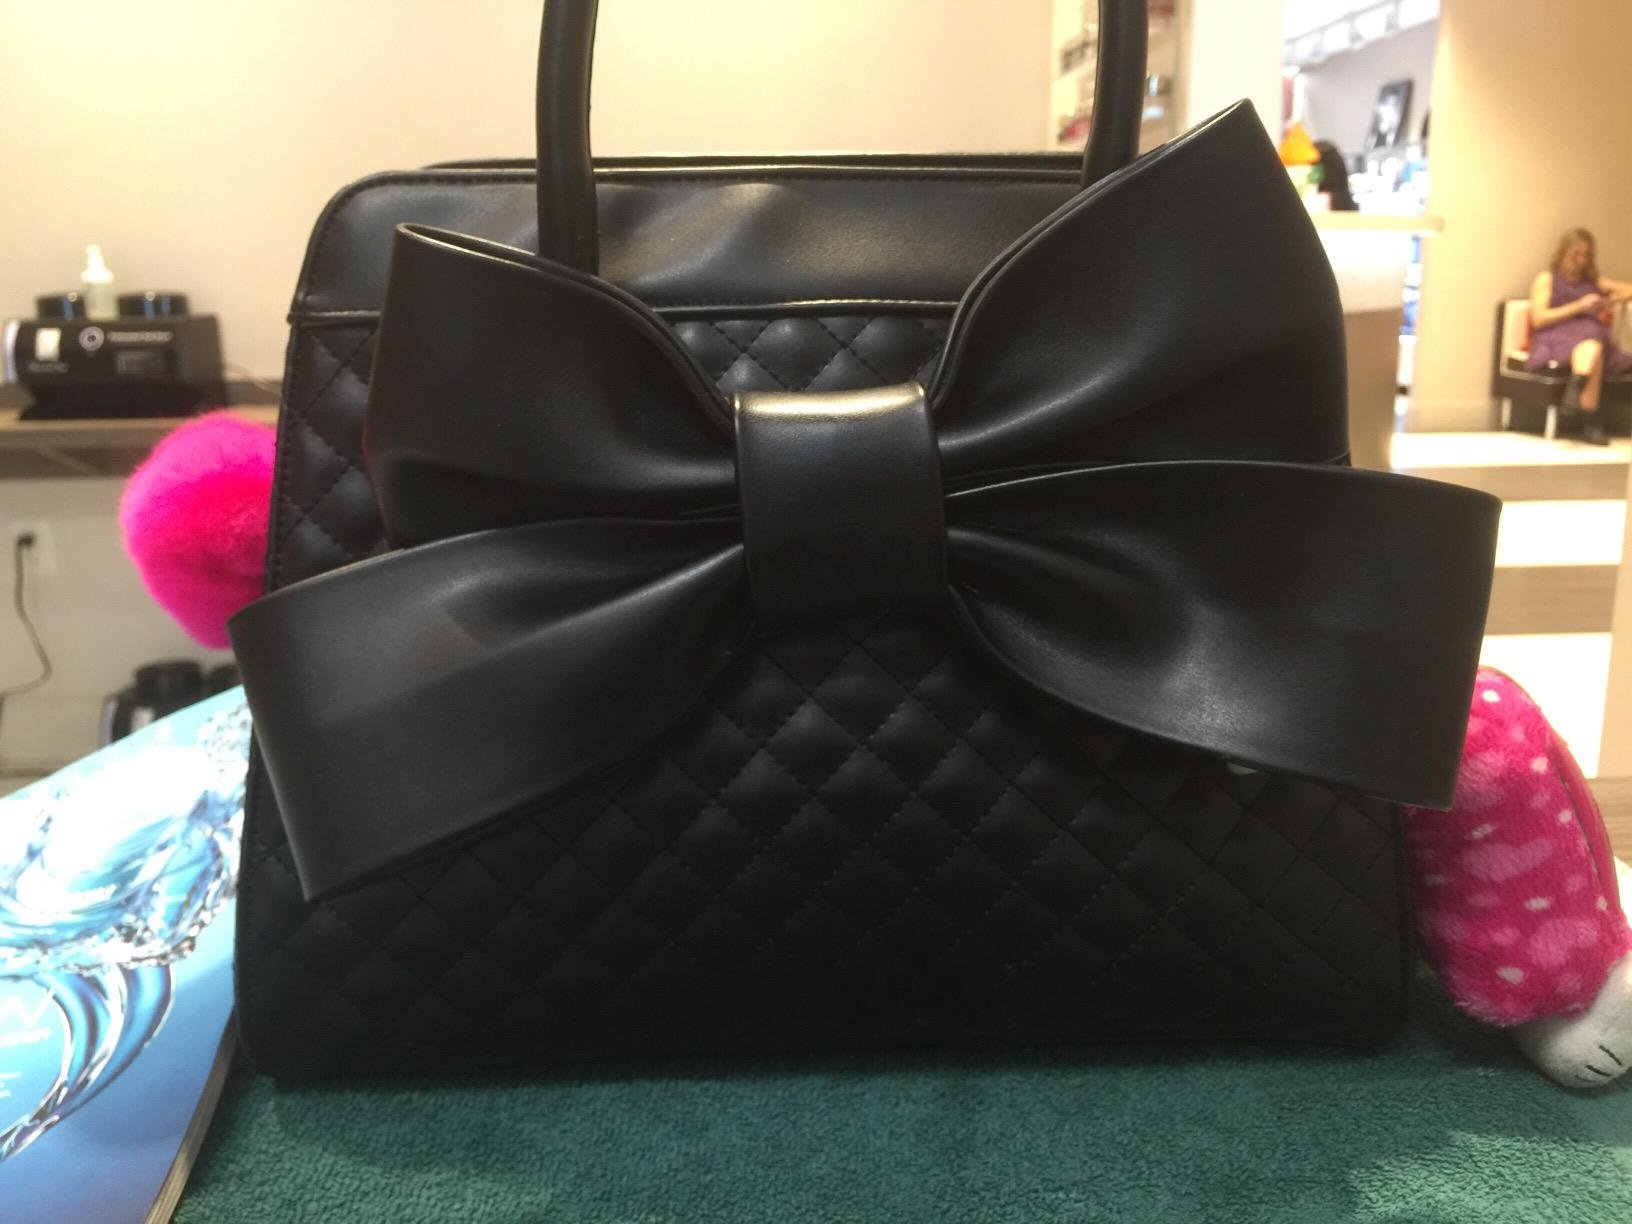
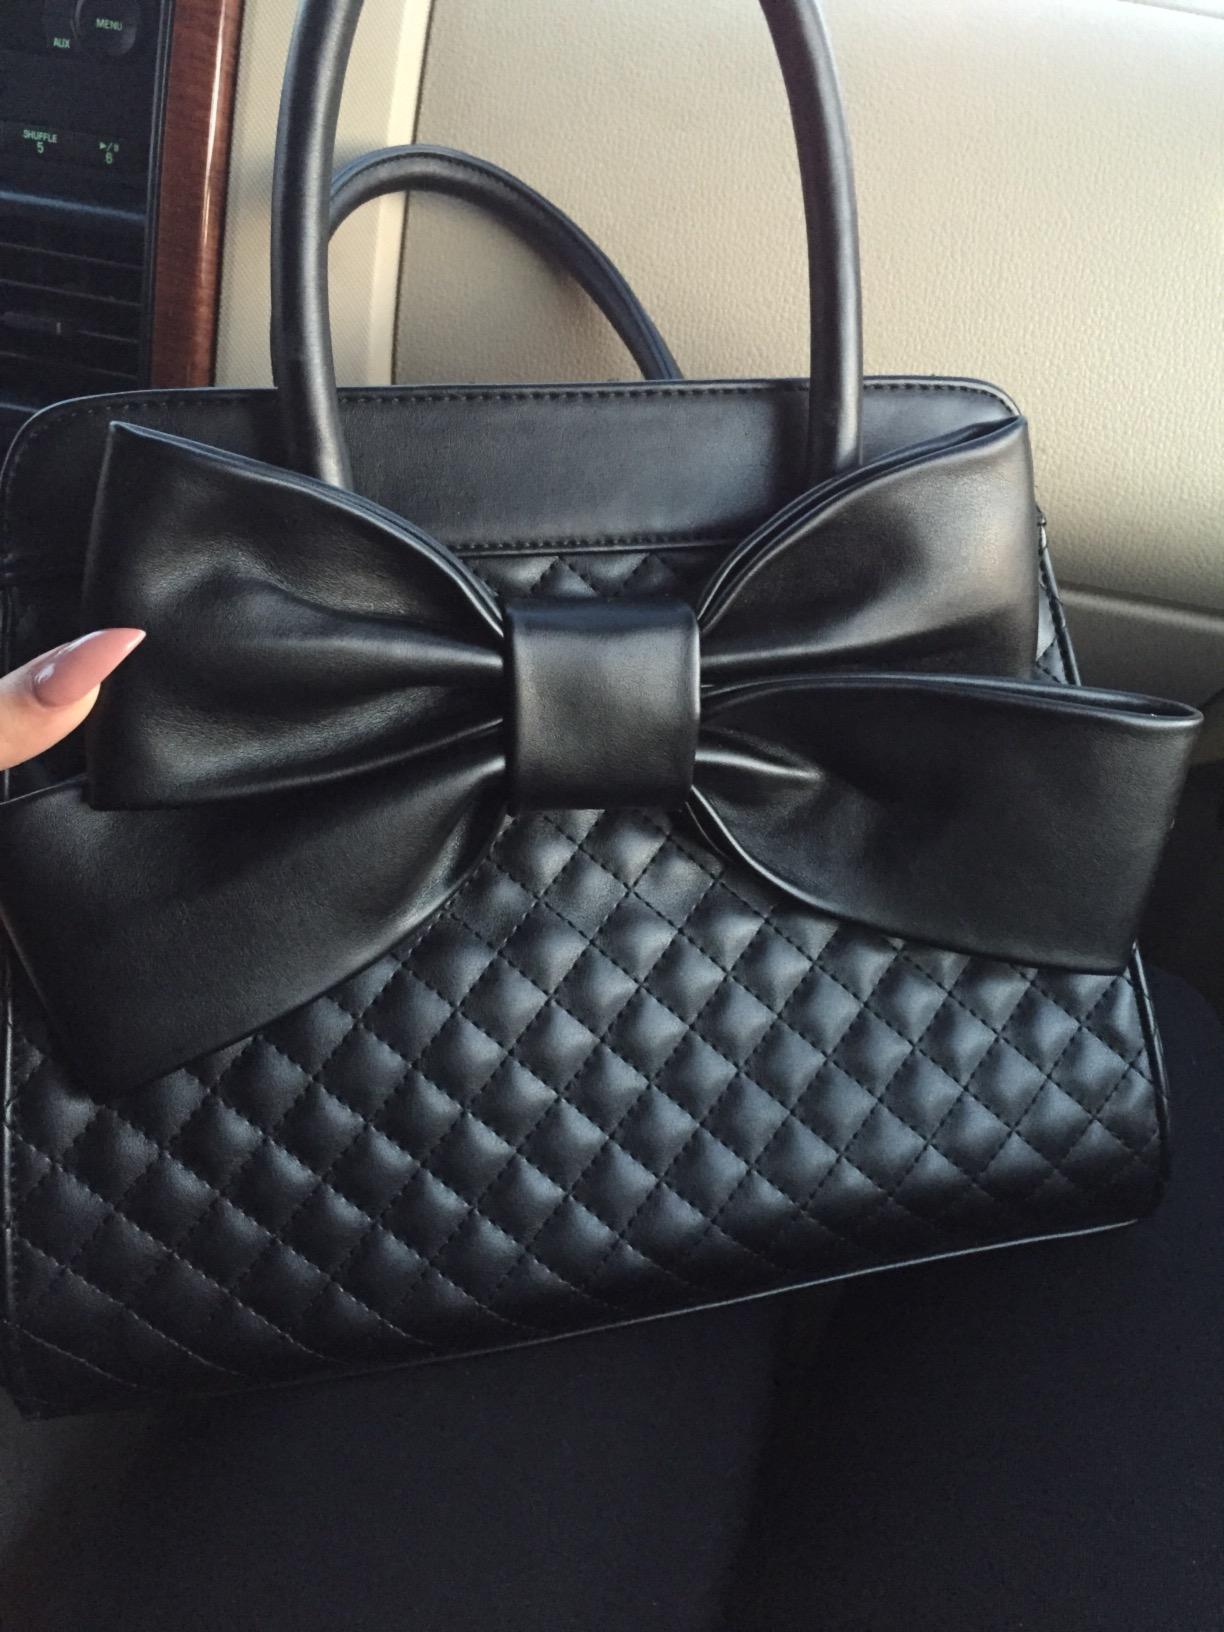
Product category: accessories_handbag
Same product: yes